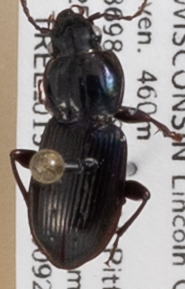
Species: Pterostichus pensylvanicus
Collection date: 2018-09-25
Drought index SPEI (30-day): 0.684
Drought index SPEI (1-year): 0.1
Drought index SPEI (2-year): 1.28